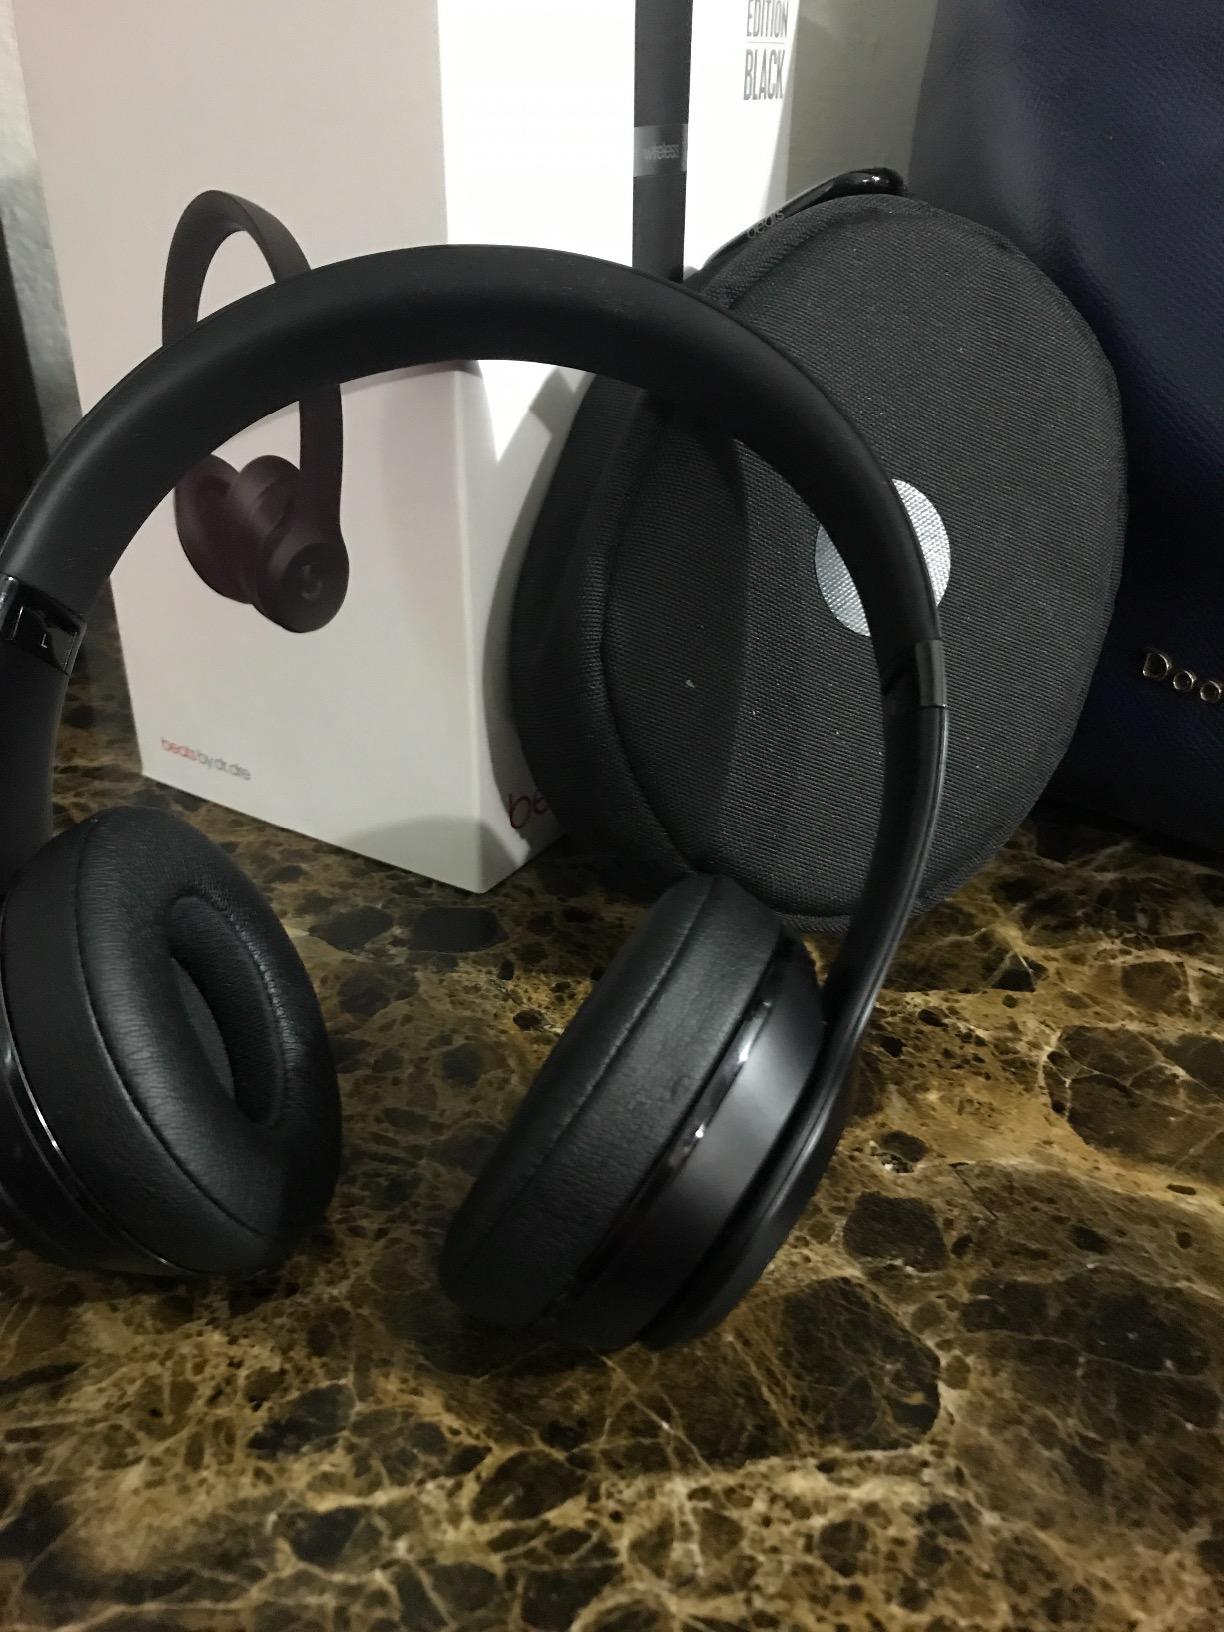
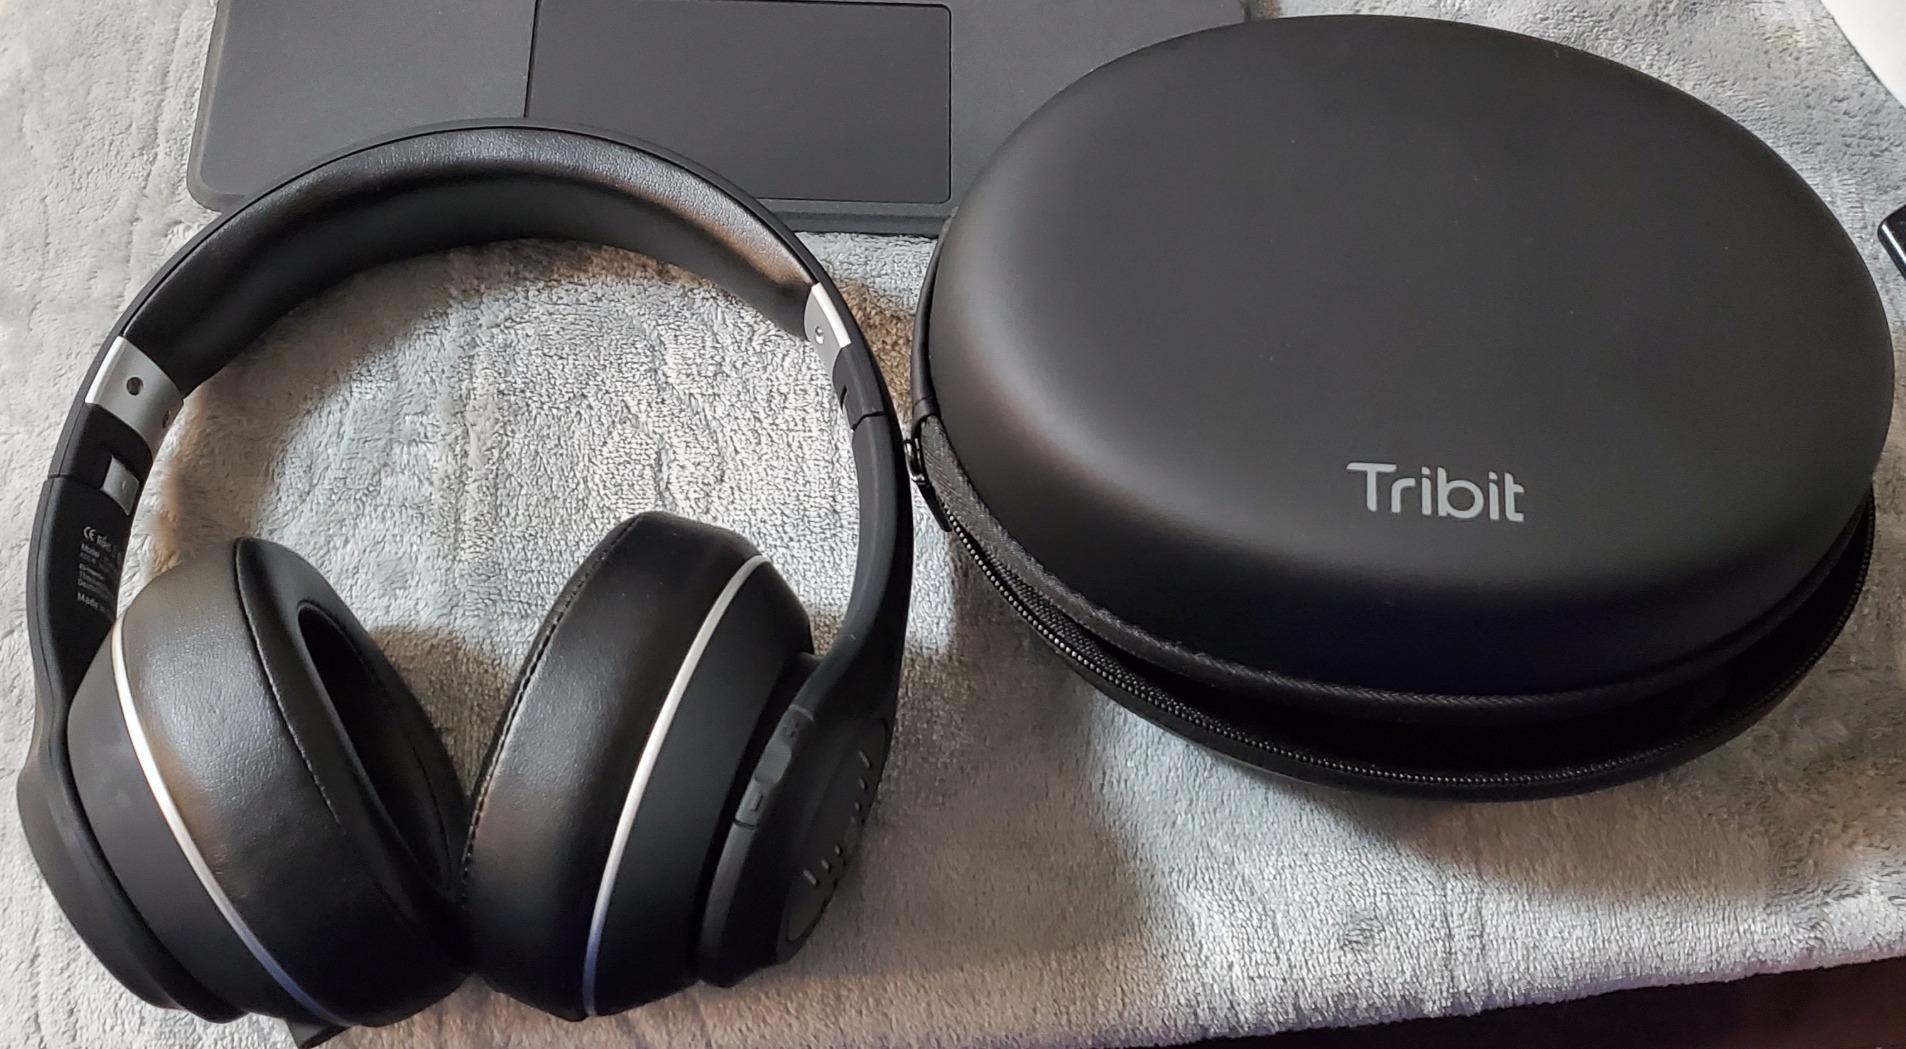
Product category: headphones
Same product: no